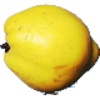
Label: Quince 1